Gusuku

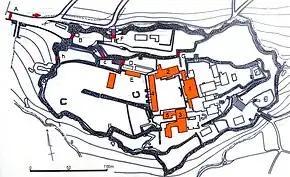
Layout of Shuri Castle

The most prominent feature of most gusuku is their wall(s). Gusuku walls are primarily made with Ryukyuan limestone and, sometimes, coral. There are three types of gusuku walls: "aikata-zumi", "nozura-zumi", and "nuno-zumi". Examples of each are Nakagusuku Castle, Nakijin Castle, Zakimi Castle, and parts of Shuri Castle. The shape of gusuku walls usually follows the contours of the land. They are usually thick, and sometimes have low parapets atop them. Some gusuku walls, like those of Nakagusuku Castle, were designed to resist cannon fire.